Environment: real
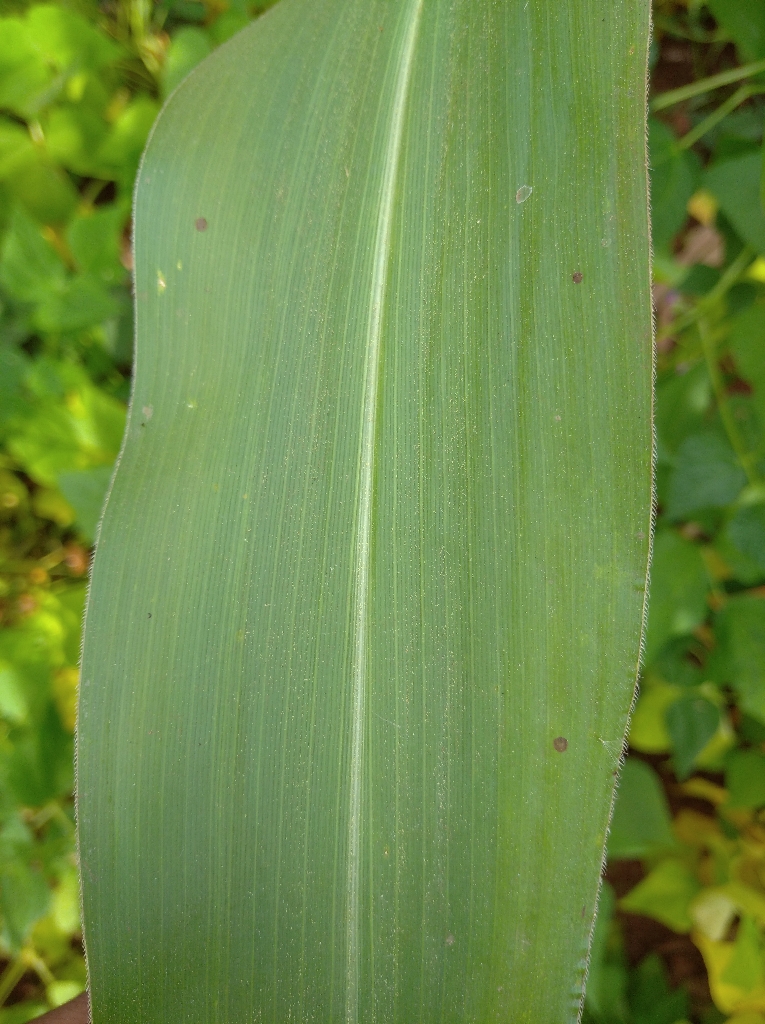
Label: healthy